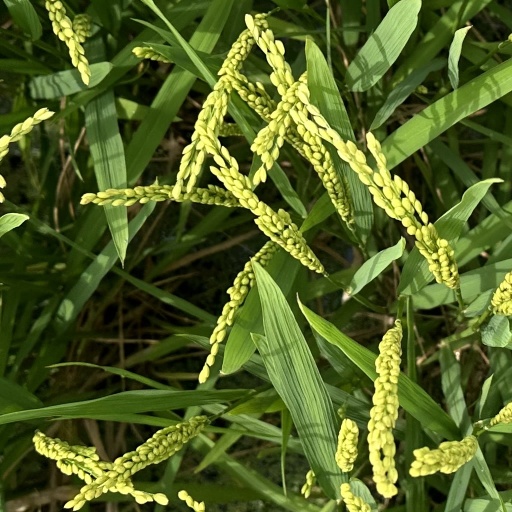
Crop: rice